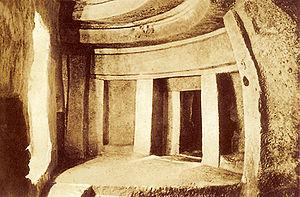
Photo de l’hypogée de Ħal Saflieni réalisée avant 1910.
Le Musée national d'archéologie de Malte est situé à La Valette, dans l'auberge hospitalière de la langue de Provence construit en 1571 en même temps que la ville de La Valette par l'architecte maltais Ġlormu Cassar. Il est géré par Heritage Malta.